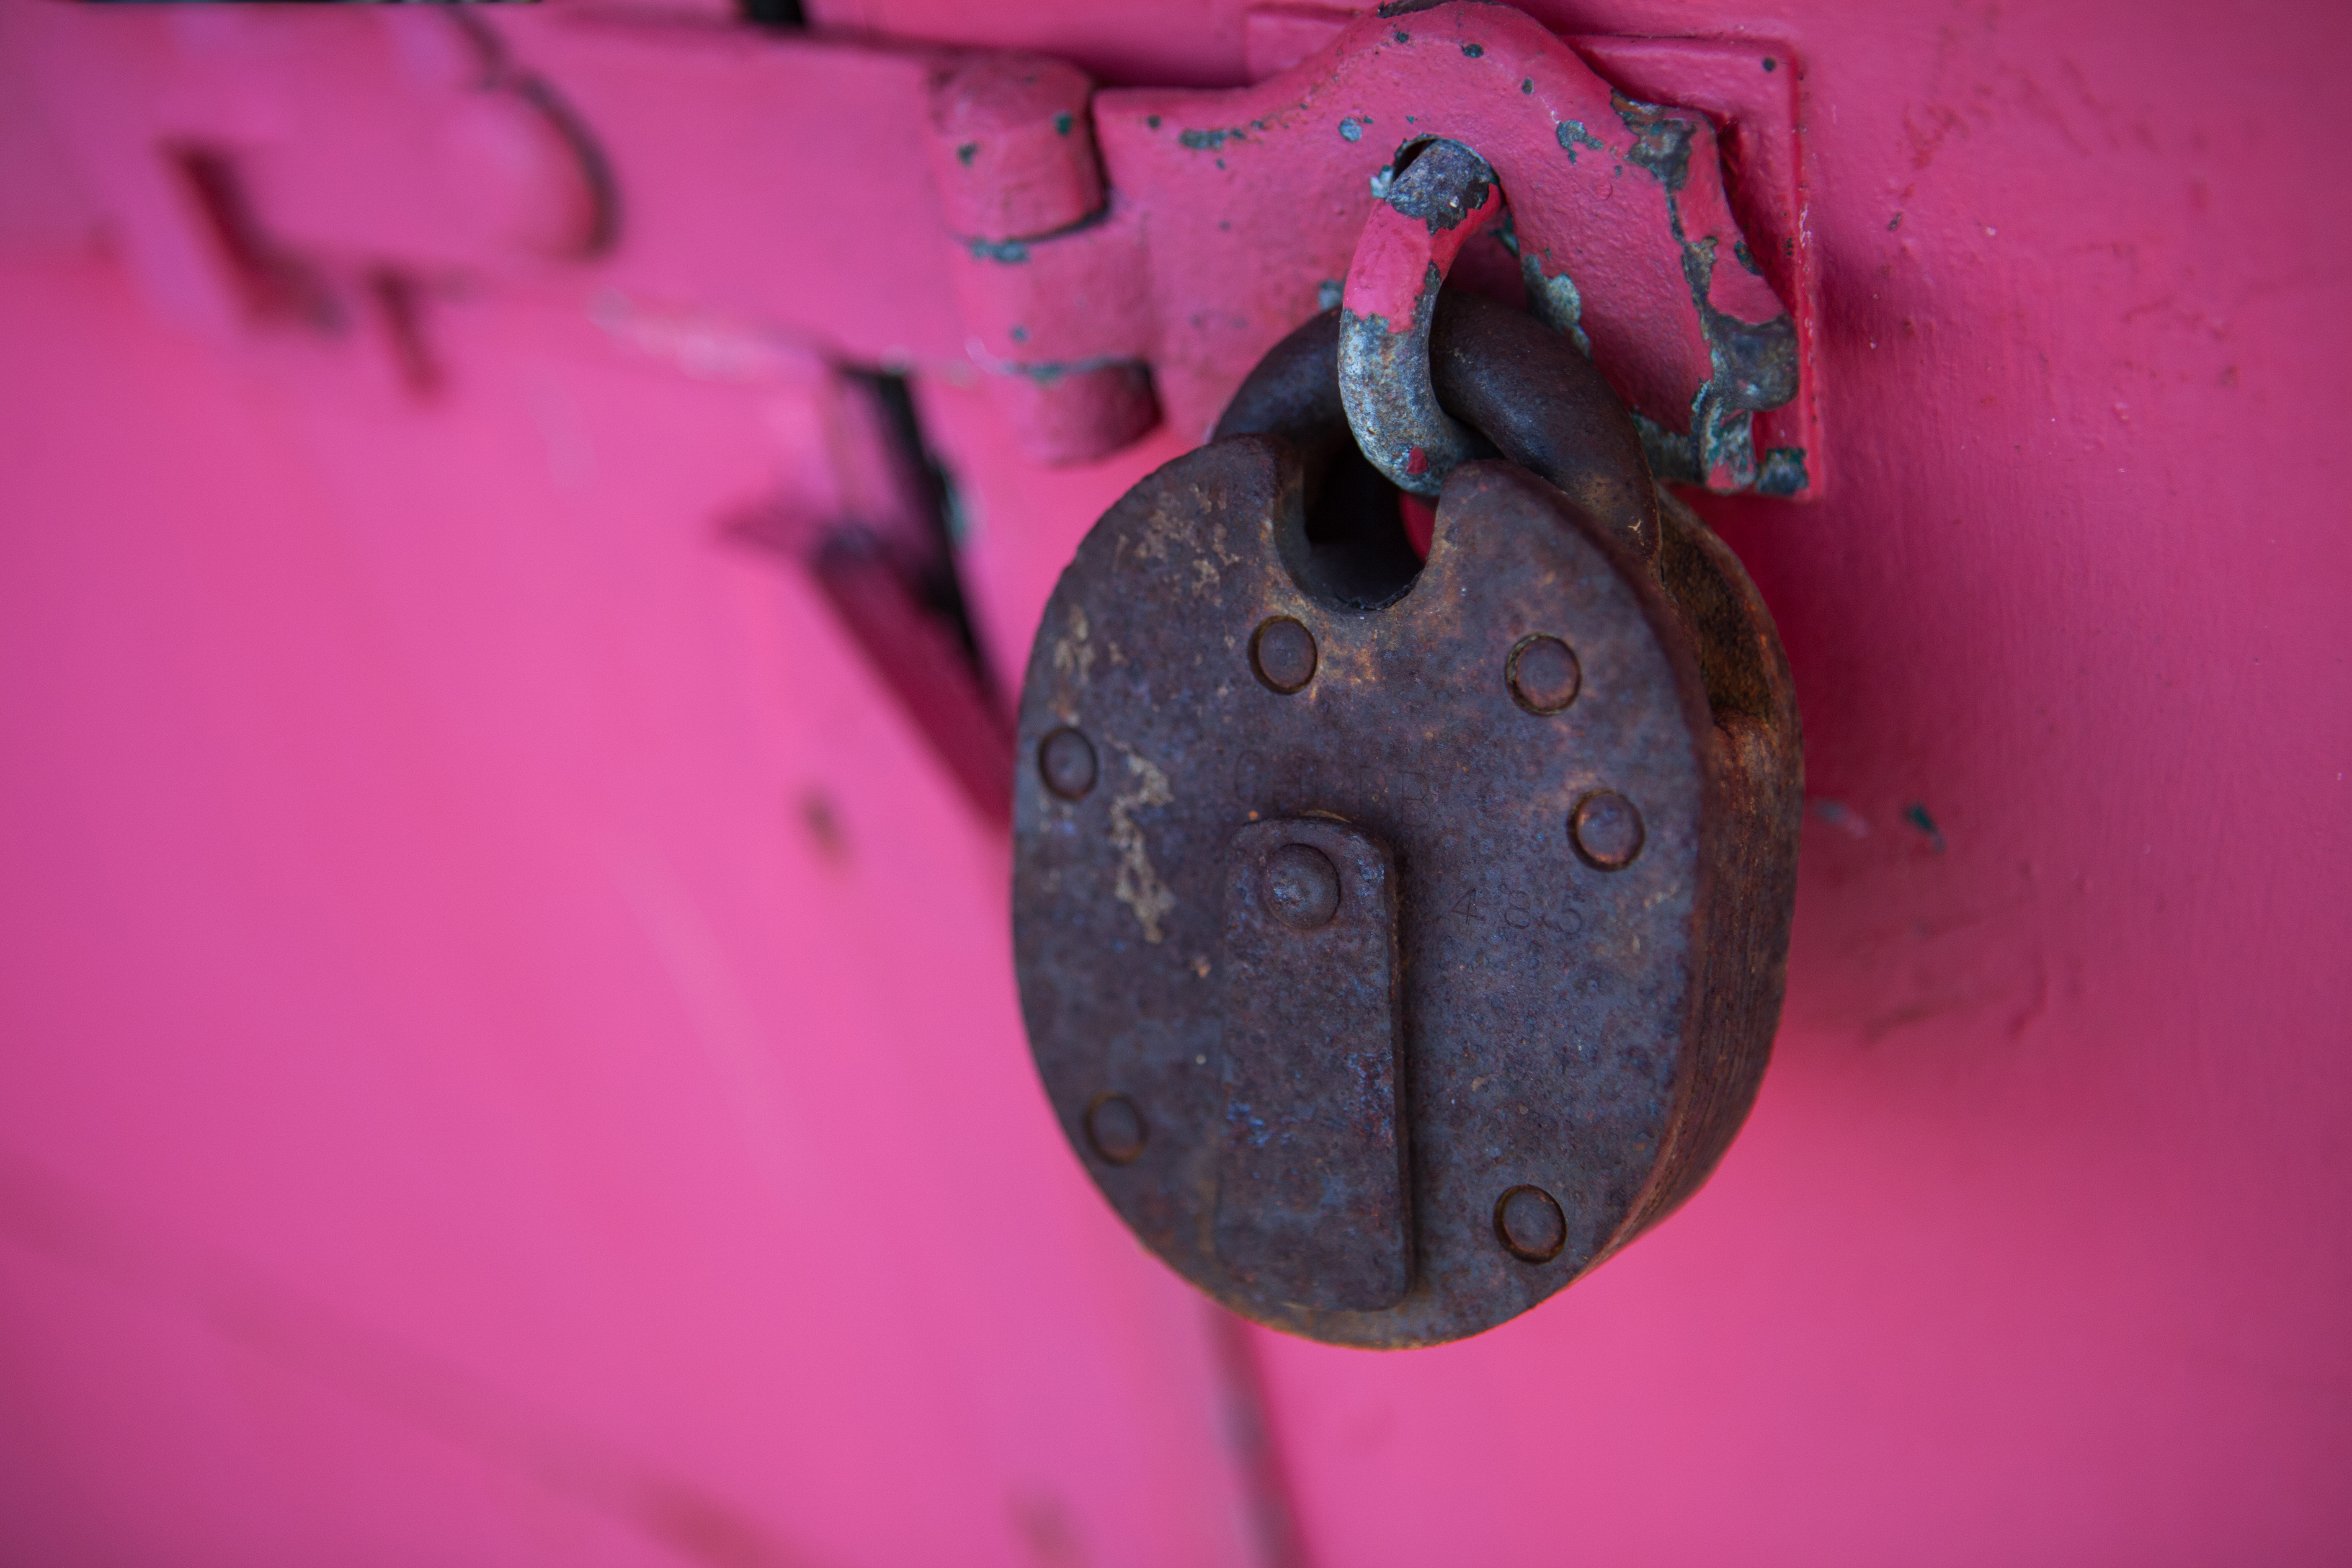
lock, padlock, rust, hardware accessory, metal